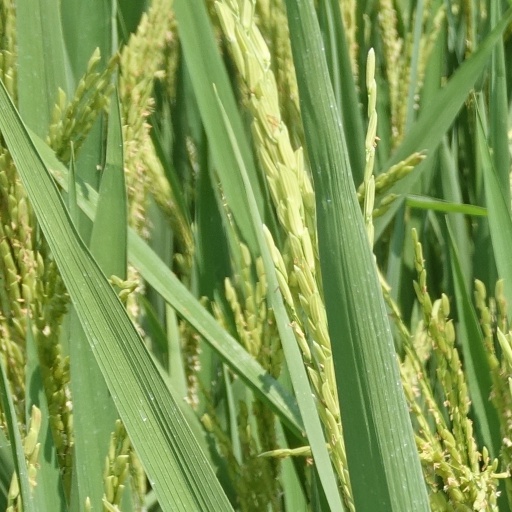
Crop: rice